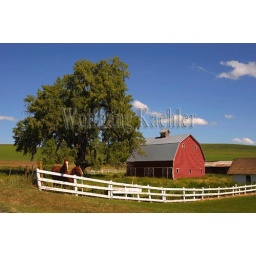
Usa, washington state, palouse country near pullman, red barn with horses and white fence